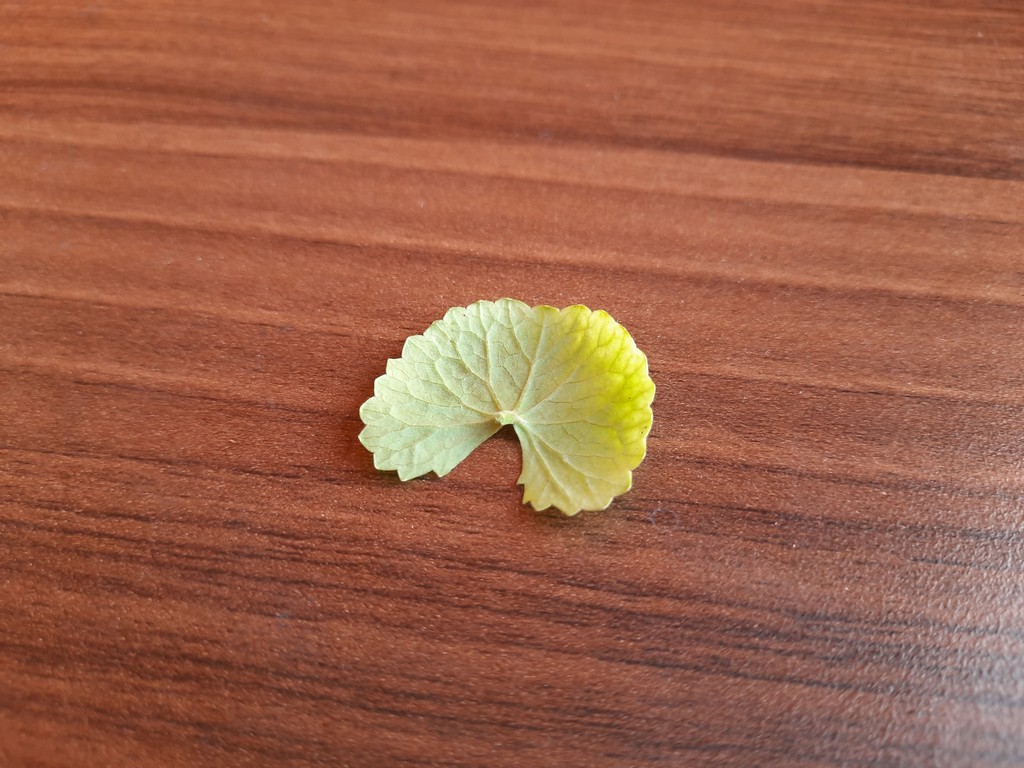
Label: Healthy